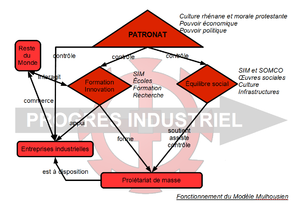
Le modèle mulhousien
Mulhouse est une ville française, métropole du département du Haut-Rhin, située en région Grand Est. Héritière de la République de Mulhouse, elle fait partie de la région culturelle et historique d'Alsace.
Le logement social est, en France, le logement destiné, à la suite d'une initiative publique ou privée, à des personnes à revenus modestes qui ont des difficultés à se loger sur le marché libre. L'expression concerne à la fois la construction de logements, l’occupation et la gestion de ce patrimoine. Le logement social est issu du logement ouvrier qui existe sous différentes formes : logement collectif, groupé, individuel. Fin 2008, la proportion de logements locatifs sociaux dans le parc de résidences principales était de 17 %, le nombre de logements sociaux étant de 4,3 millions.